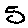
Label: 5